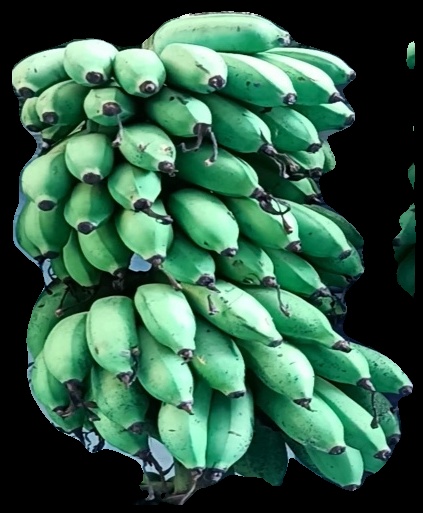
Variety: rasbale
Grade: grade2